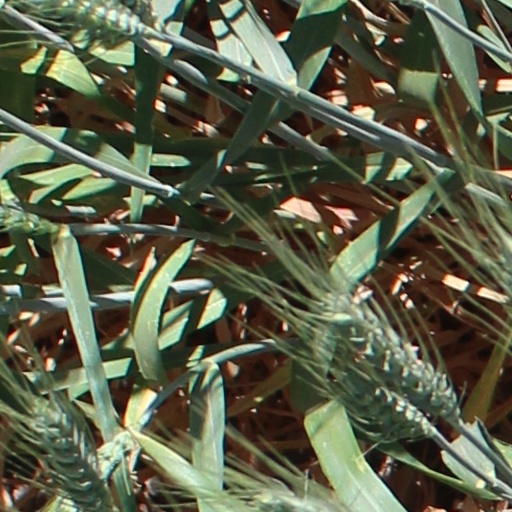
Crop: wheat